Sackville House

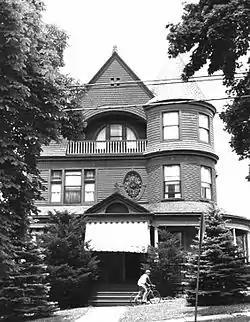
The Sackville House circa 1980, prior to its demolition

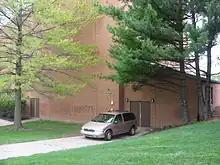
Location of the former Sackville House, currently occupied by the Olin Fine Arts Center.

The Sackville House was an historic, American building that was located at 309 East Wheeling Street in East Washington, Pennsylvania before it was demolished in 1980.